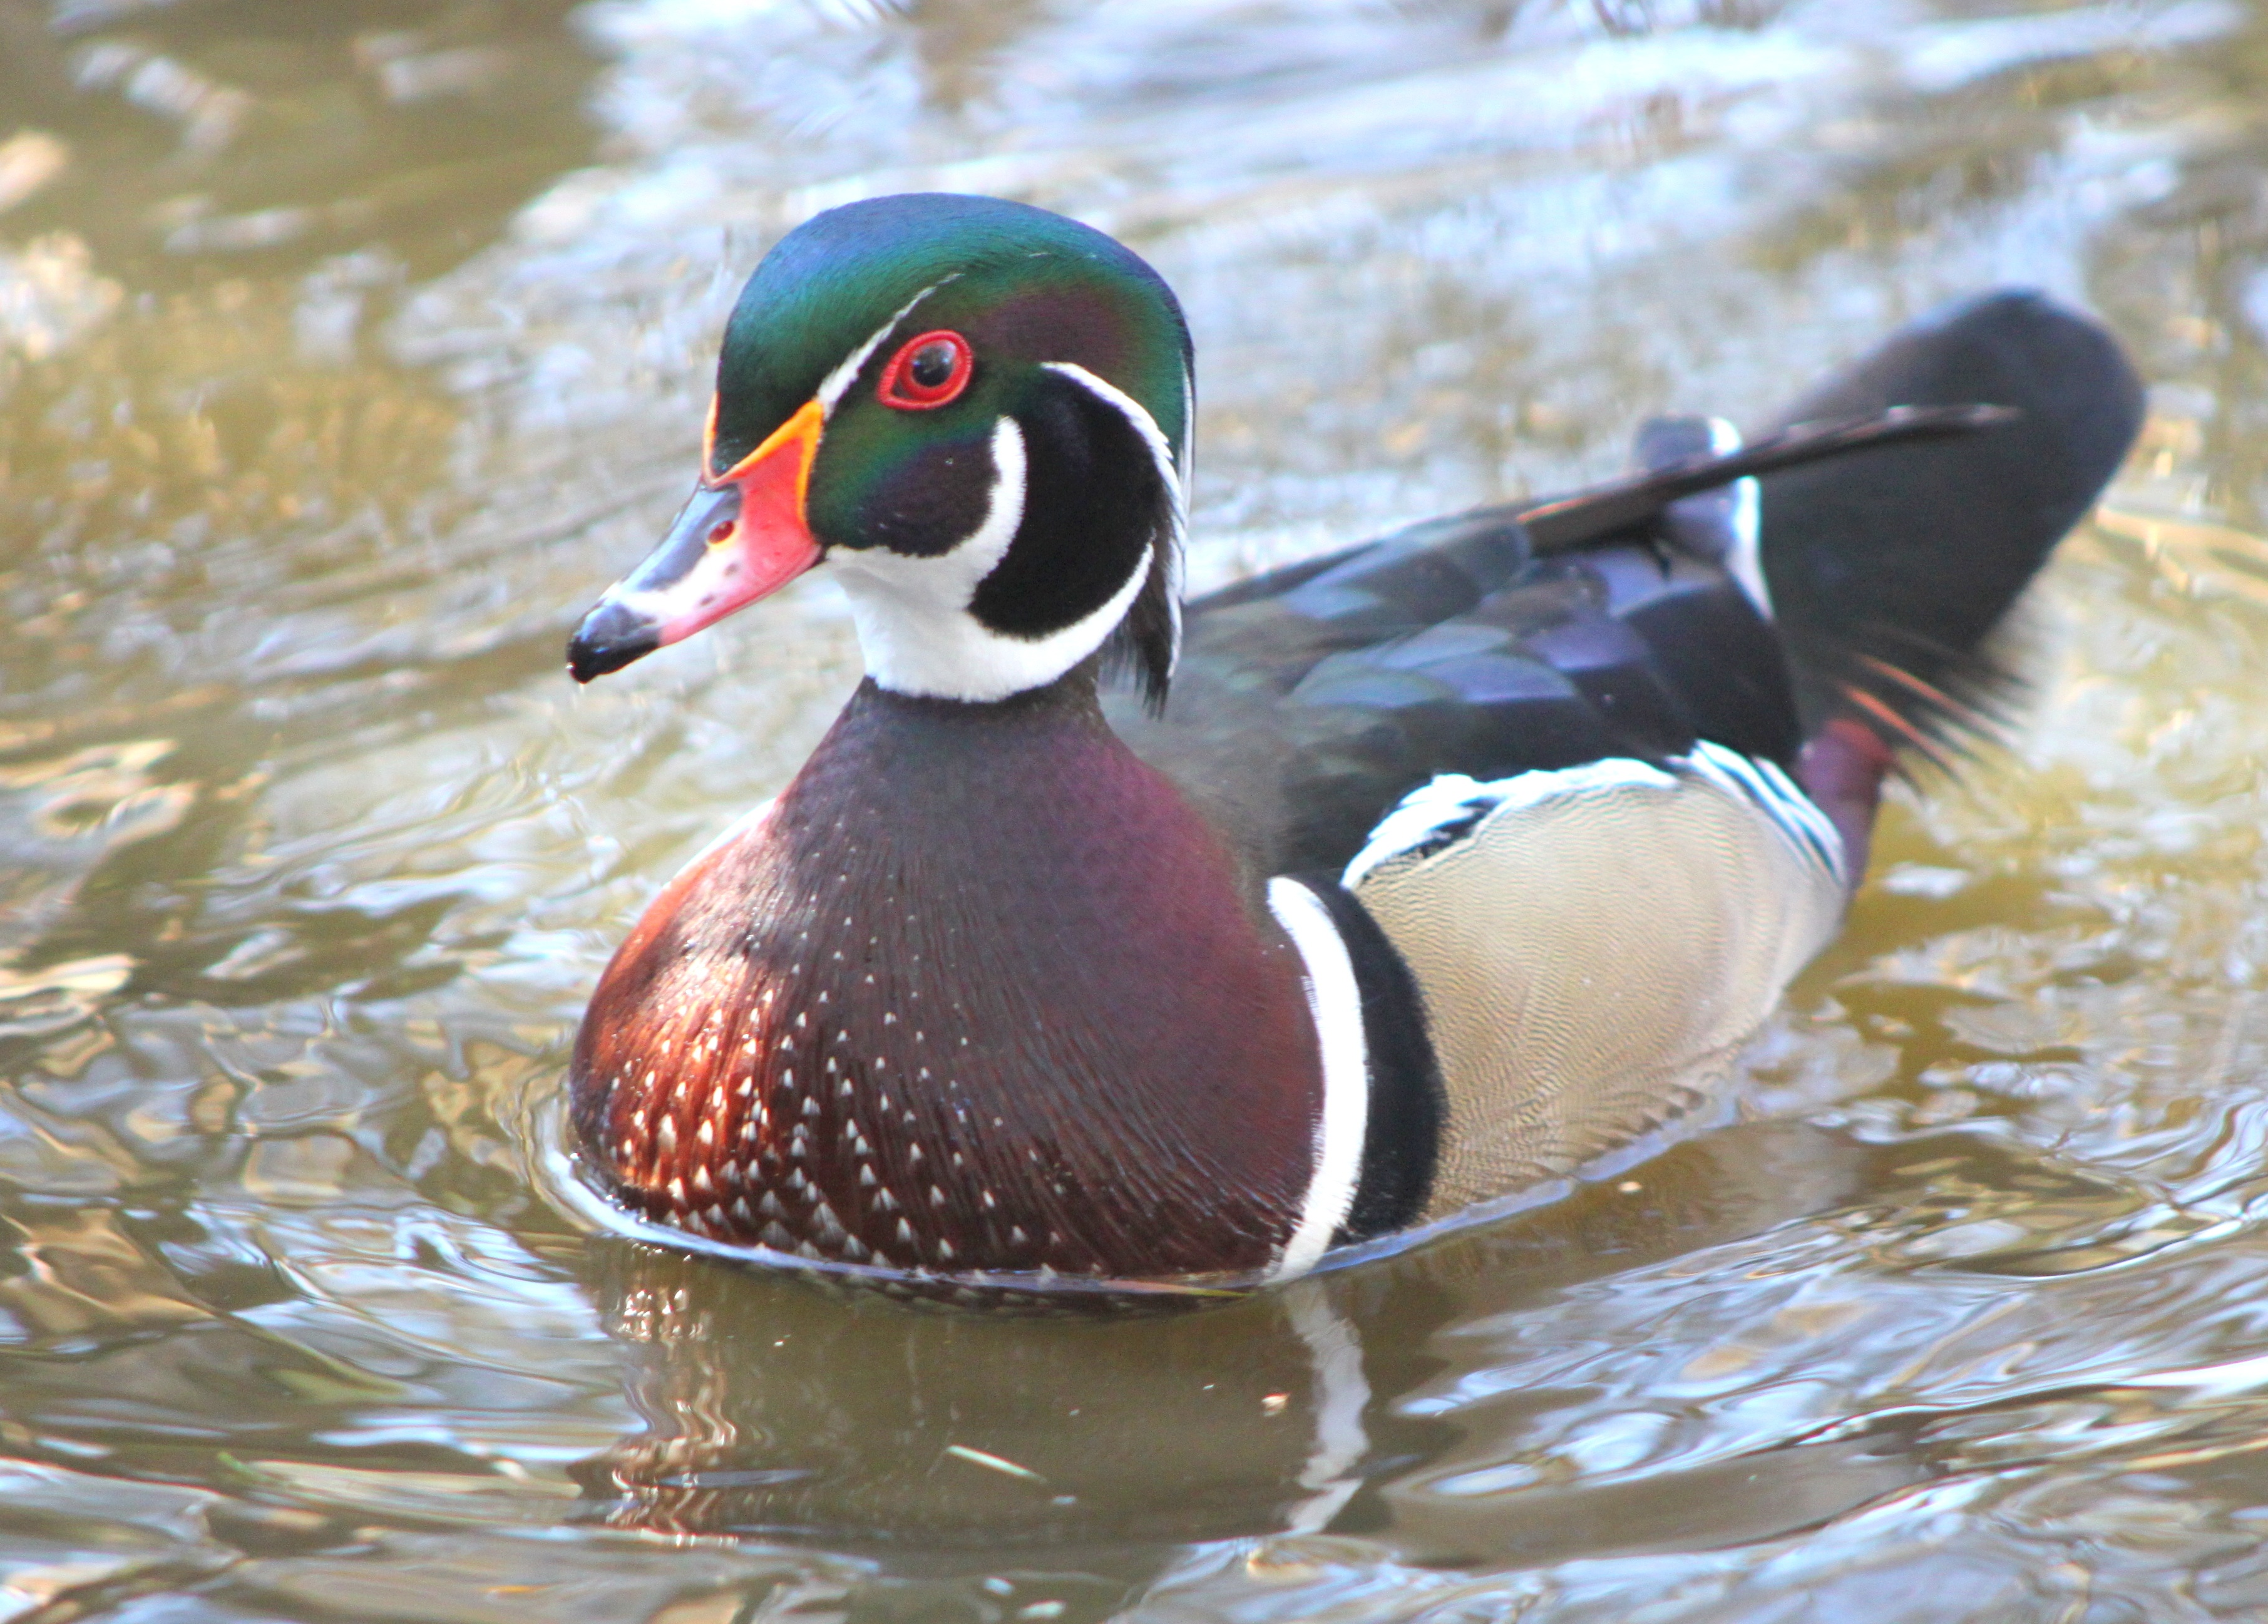
water, winter, bird, male, pond, wildlife, reflection, beak, fauna, swimming, duck, vertebrate, waterfowl, water bird, mallard, canard, wood duck, ducks geese and swans, seaduck